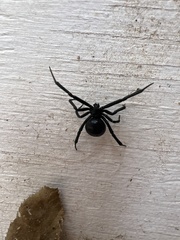
Species: Lactrodectus_hesperus